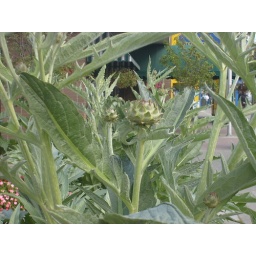
articokes in the flower beds